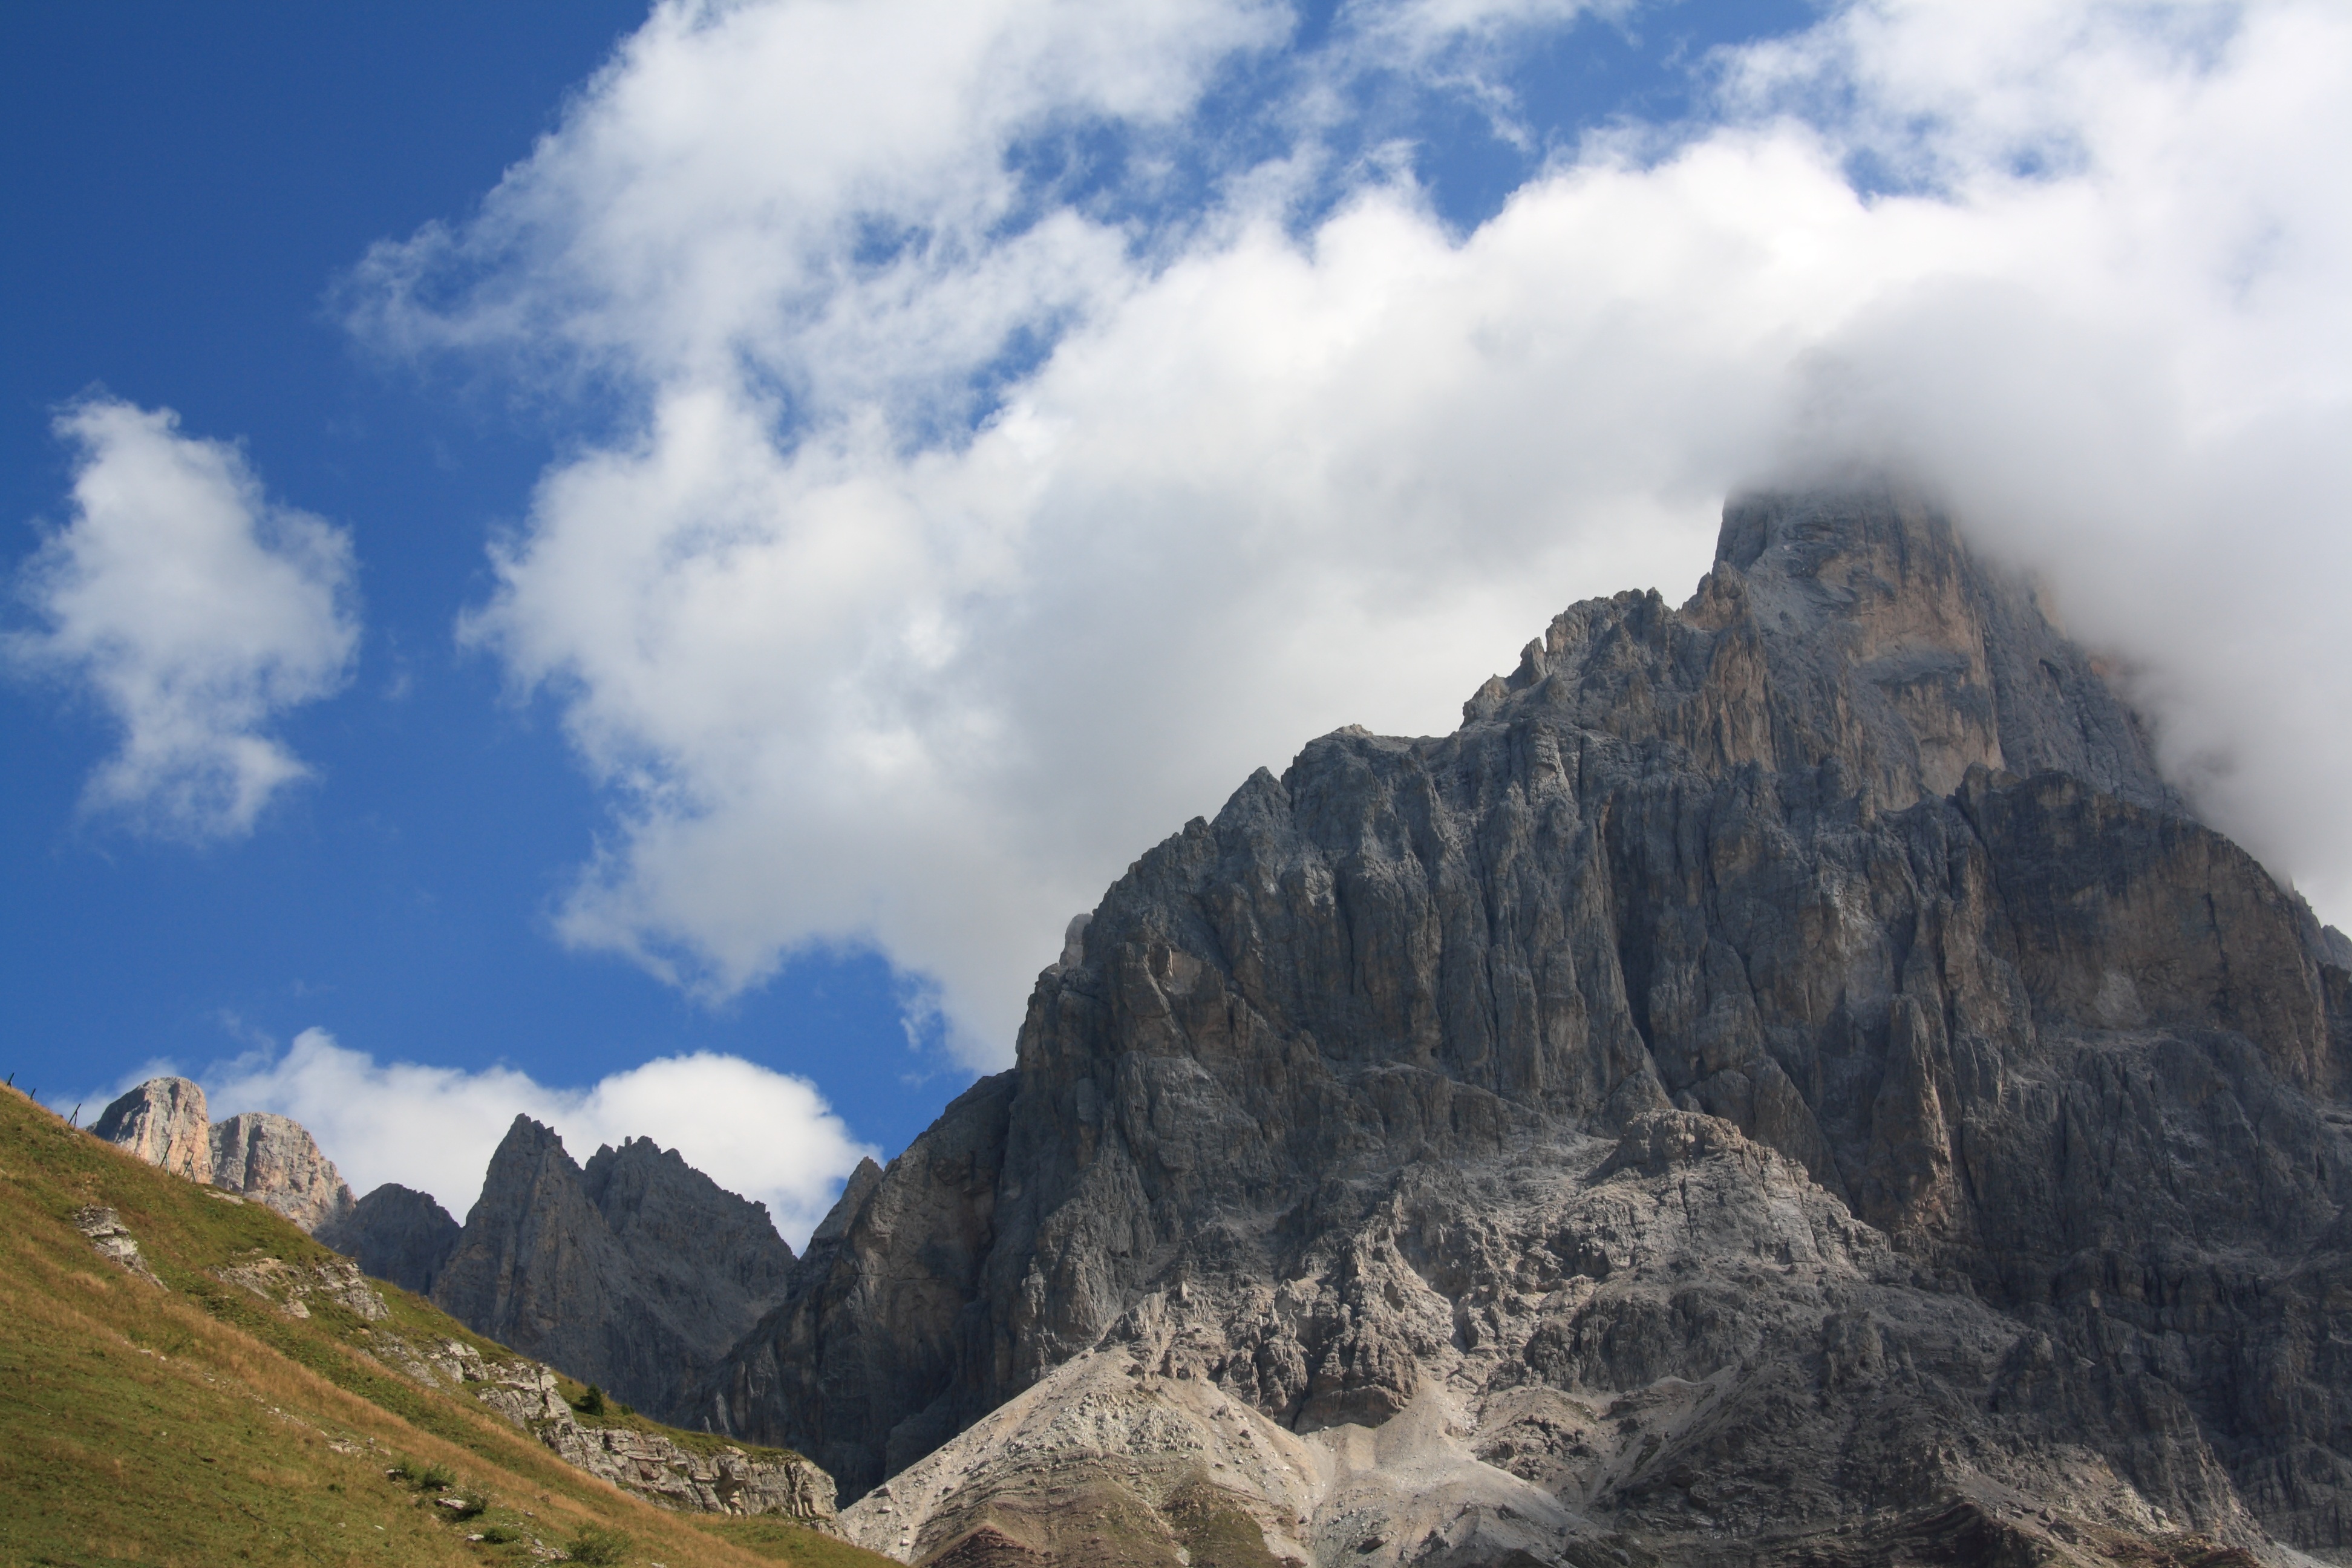
landscape, nature, wilderness, walking, mountain, cloud, sky, hill, adventure, valley, mountain range, italy, bare, ridge, summit, clouds, mountains, alps, cliffs, plateau, landform, mountain pass, cocks, geographical feature, mountainous landforms